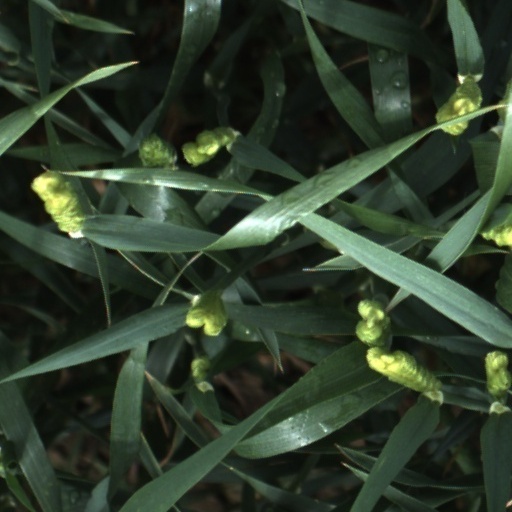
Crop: wheat